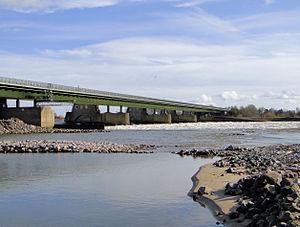
Le barrage de Geesthacht, mis en service en 1960 se trouve au sud-ouest de la ville schleswigoise de Geesthacht, et permet de maintenir le niveau de l'Elbe à 4 m au-dessus du Niveau de la mer et protège l'amont du fleuve des variations saisonnières de niveau de la mer du Nord. Avec le déversoir de Cracau, un seuil fixe de la vieille-Elbe à Magdebourg, c'est le seul barrage sur ce fleuve en territoire allemand. L'ouvrage est équipé d'une passe à poissons et le bras canalisé comporte une écluse double. Une autre passe à poissons a été mise en service au mois de septembre 2010.